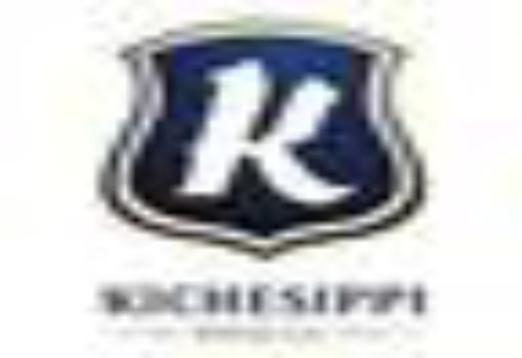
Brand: kichesippi-1
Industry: Food